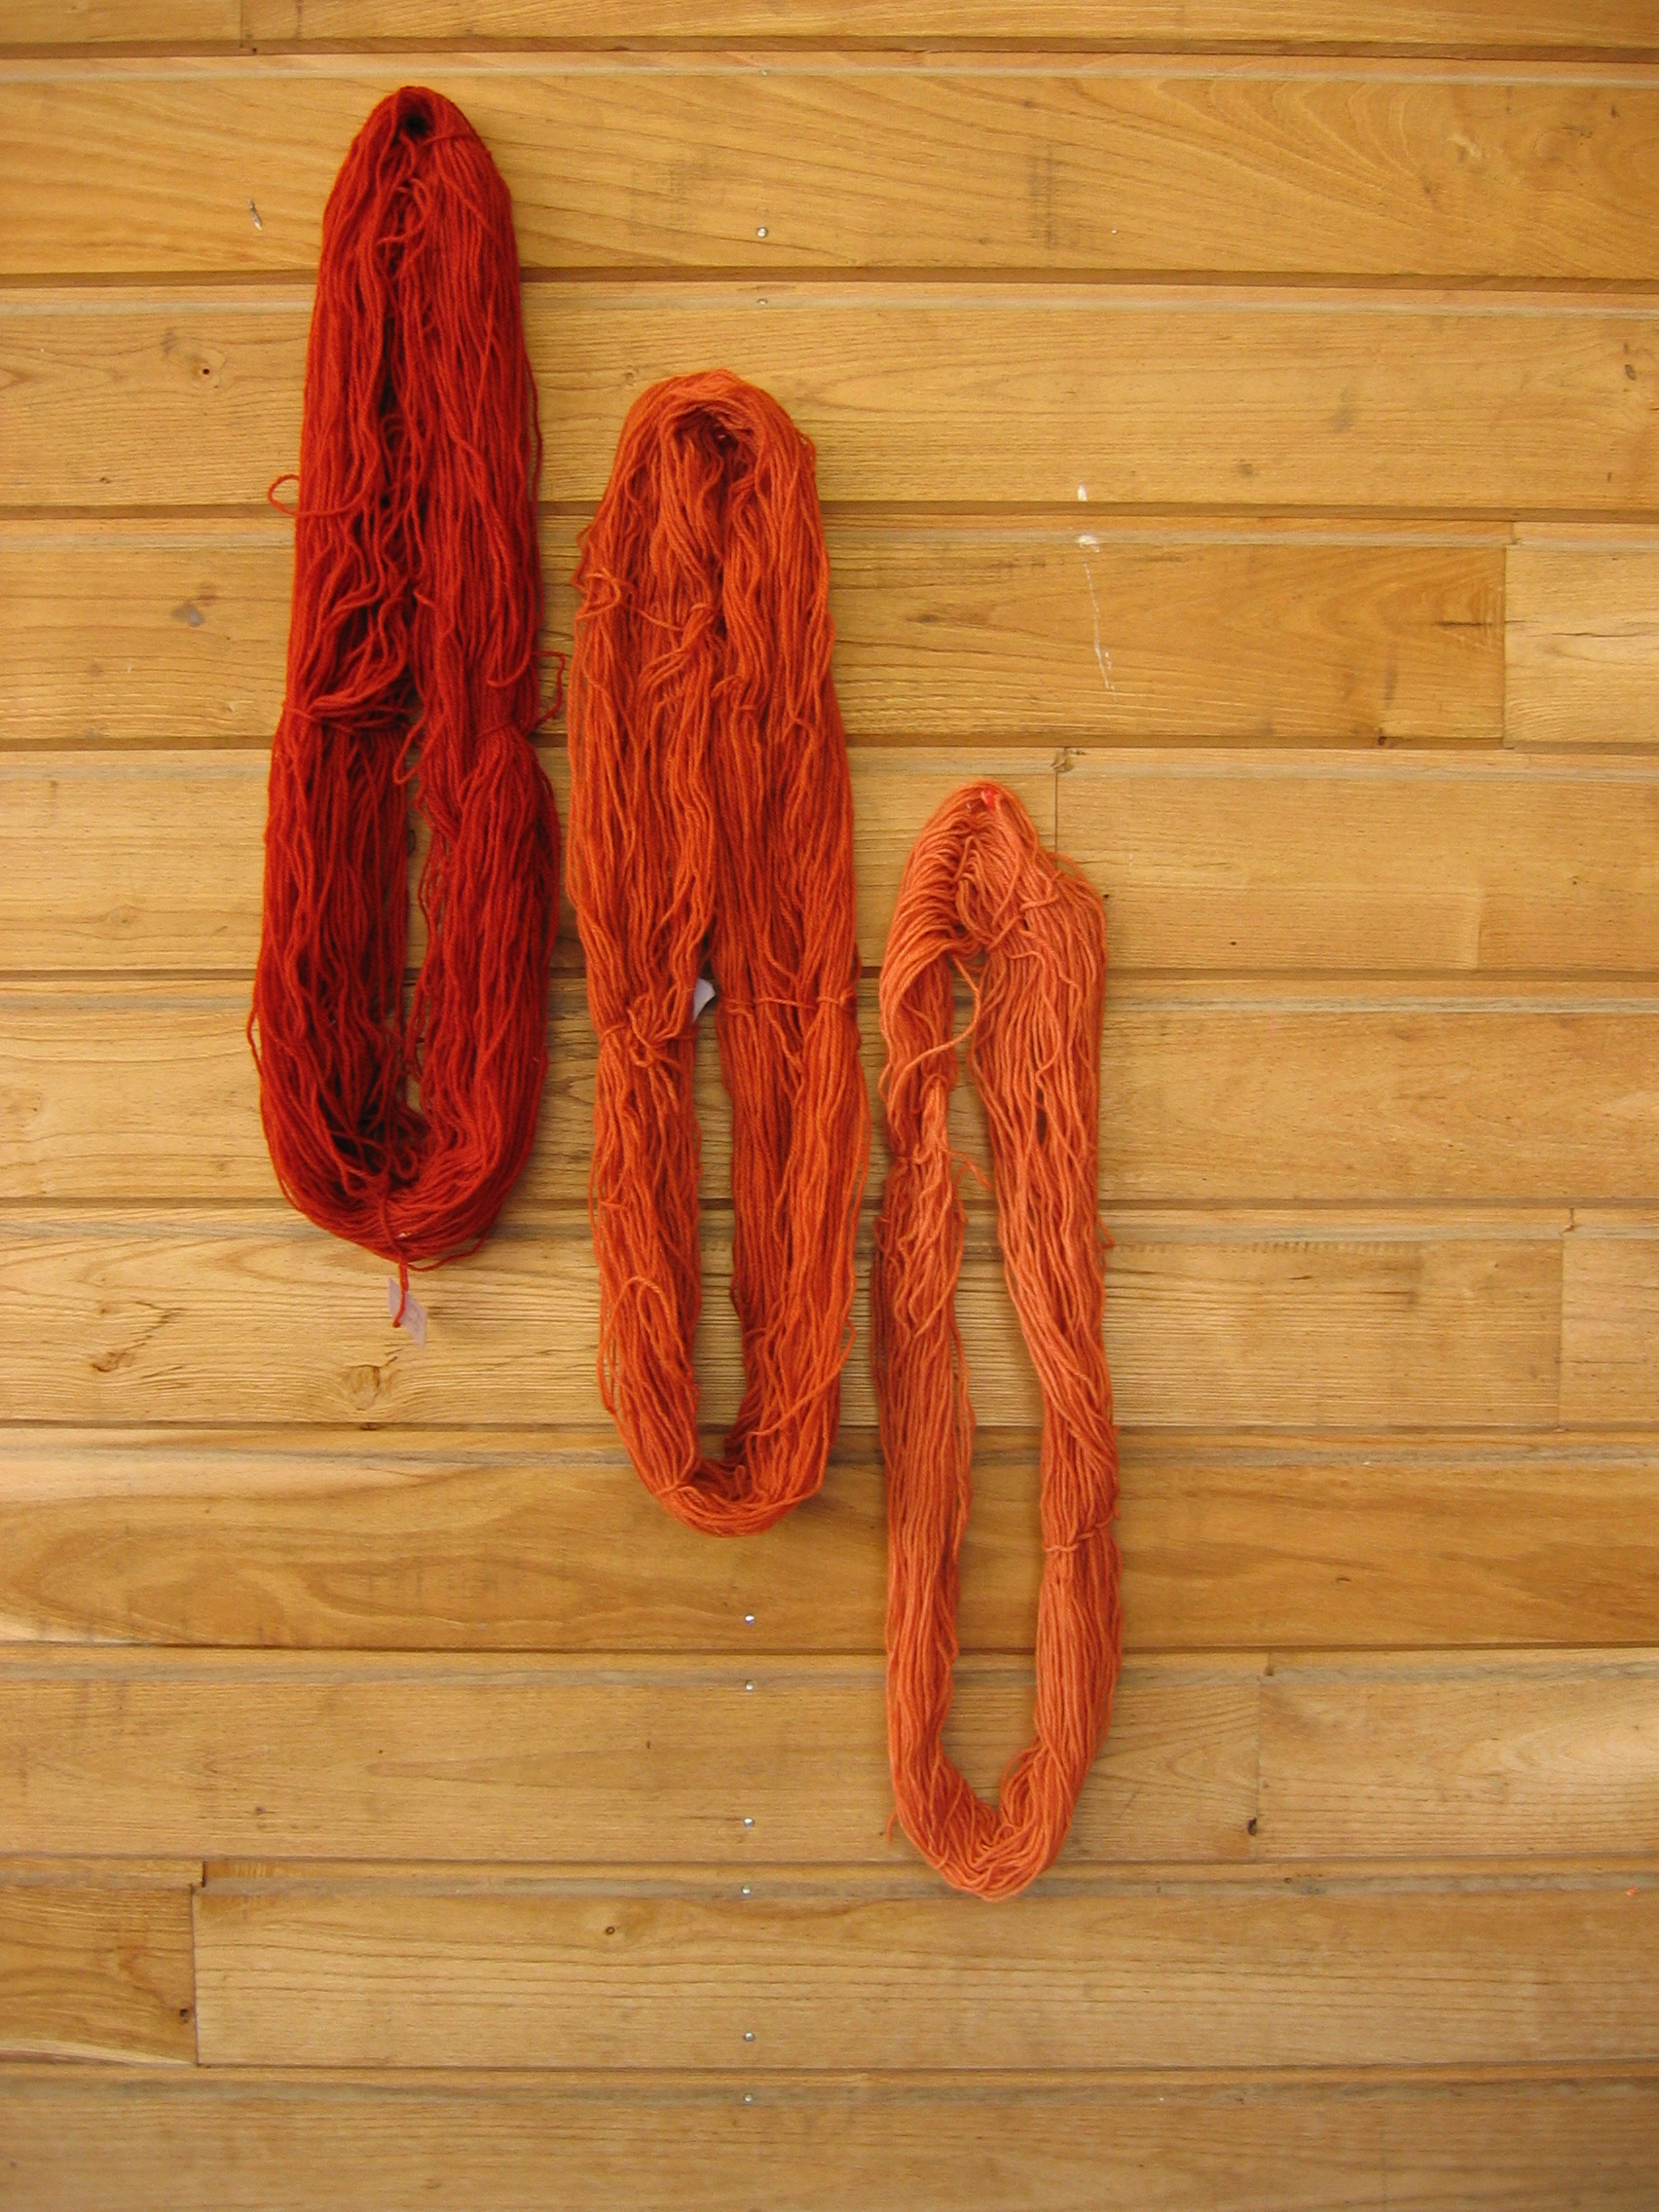
wool, red, orange, thread, rope, textile